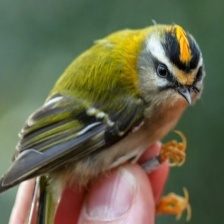
Species: COMMON FIRECREST
Scientific name: REGULUS IGNICAPILLA